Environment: real
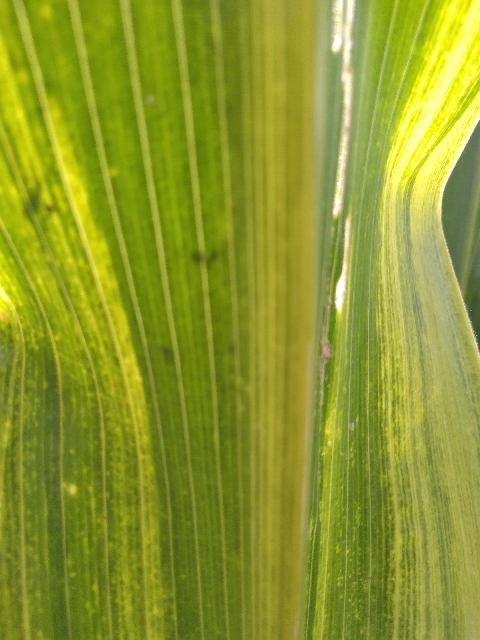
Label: lethal_necrosis